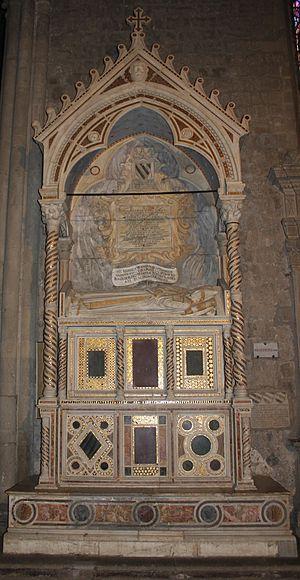
Arnolfo di Cambio ou Arnolfo di Lapo, est un architecte, un sculpteur et peut-être un peintre, né à Colle di Val d'Elsa autour de 1245, et mort à Florence le 8 mars d'une année imprécisée entre 1302 et 1310. Sa contribution la plus haute à la culture figurative italienne fut de définir le nouveau style du gothique italien.